Salinity

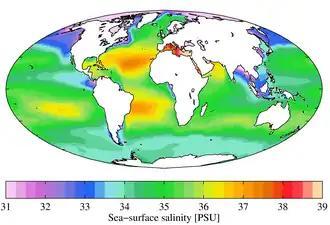
Annual mean sea surface salinity for the World Ocean. Data from the World Ocean Atlas 2009.

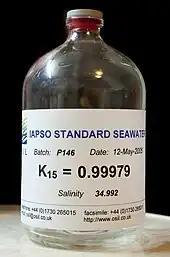
International Association for the Physical Sciences of the Oceans (IAPSO) standard seawater.

Salinity is the saltiness or amount of salt dissolved in a body of water, called saline water (see also soil salinity). It is usually measured in g/L or g/kg (grams of salt per liter/kilogram of water; the latter is dimensionless and equal to ‰).